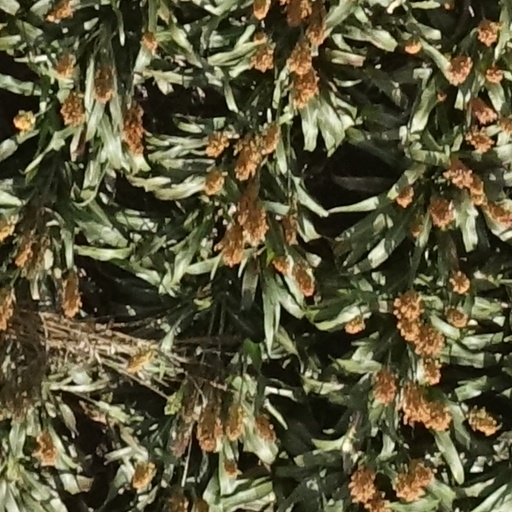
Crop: sorghum